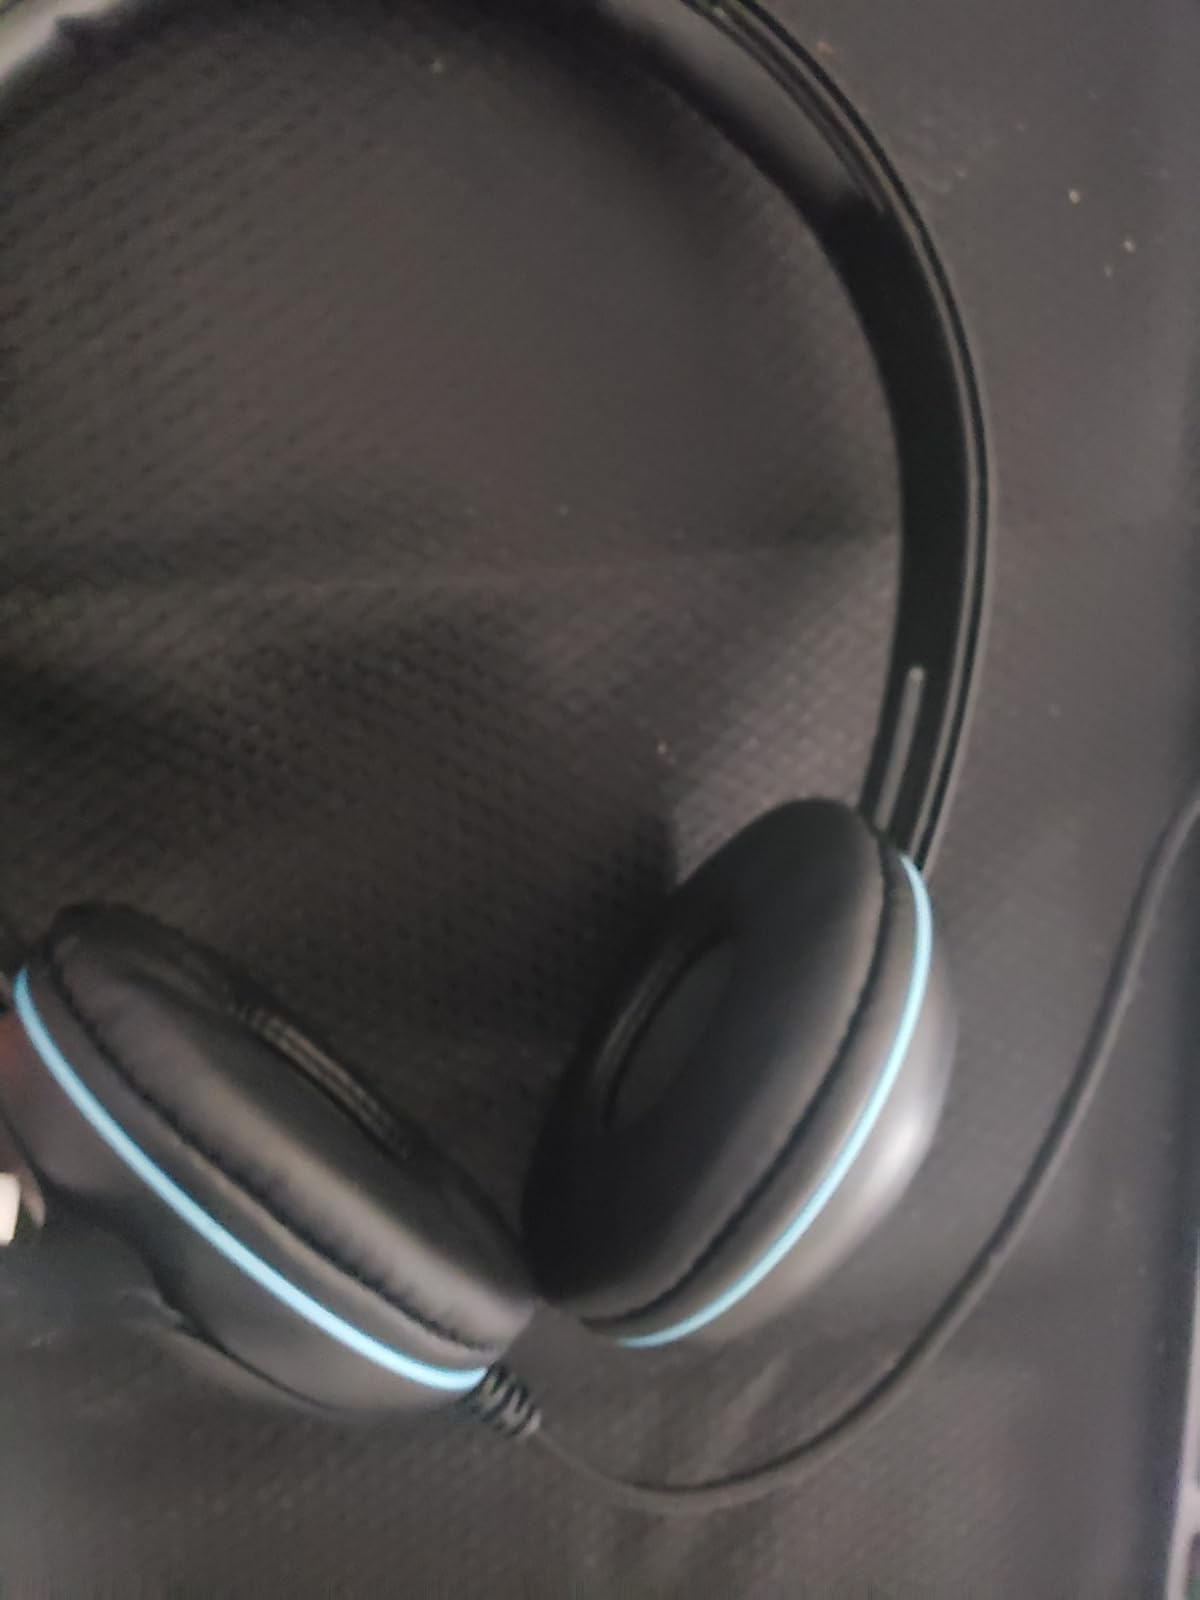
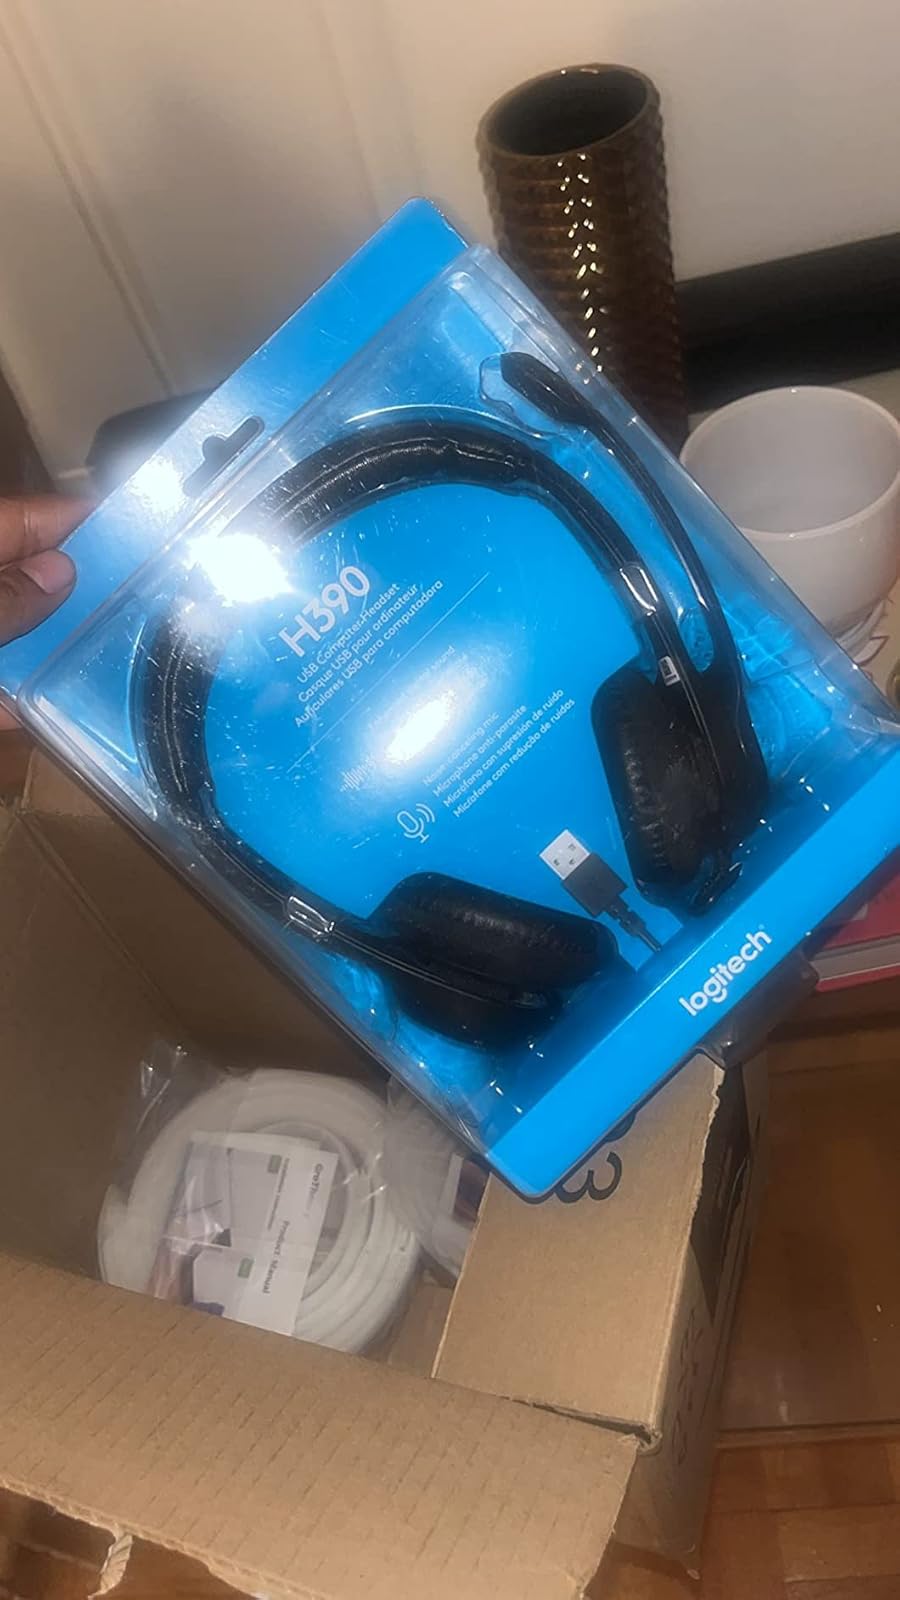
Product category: headphones
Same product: no